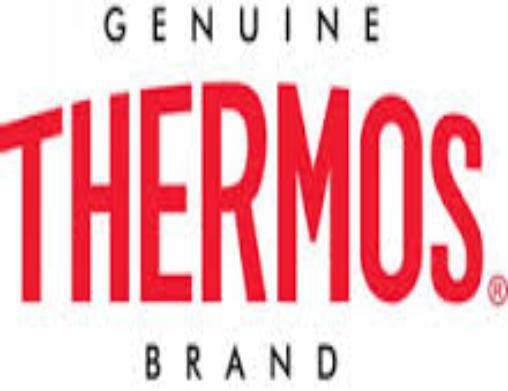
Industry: Necessities